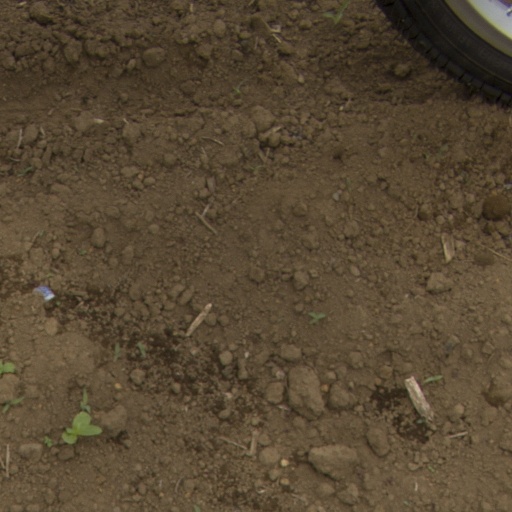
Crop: Jerusalem artichoke